Universe 7

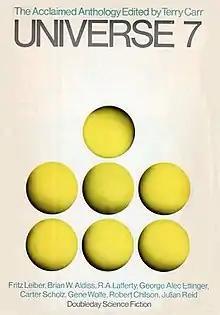
Cover of first edition

Universe 7 is an anthology of original science fiction short stories edited by Terry Carr, the seventh volume in the seventeen-volume Universe anthology series. It was first published in hardcover by Doubleday in January 1977, with a Science Fiction Book Club edition following from the same publisher in March of the same year, a paperback edition from Popular Library in August 1978, and a British hardcover edition from Dennis Dobson in August 1979.